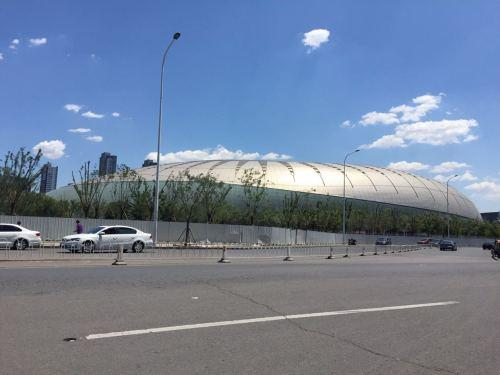
地标名称：天津市奥林匹克中心
所在城市：天津市·南开区